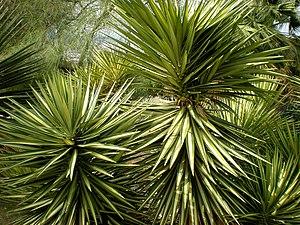
Le Yucca à feuilles d’Aloès ou baïonnette espagnole est une espèce de yuccas originaire du Mexique et du sud des États-Unis, où elle pousse dans les zones sableuses, notamment sur les dunes, le long des côtes. Elle est appréciée comme plante ornementale.